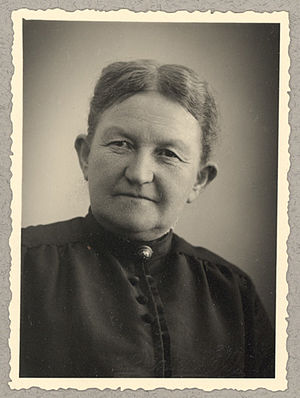
Olga Knudsen
Olga Knudsen var en dansk kvindesagsforkæmper og politiker. Hun var søster til Ivar Knudsen.